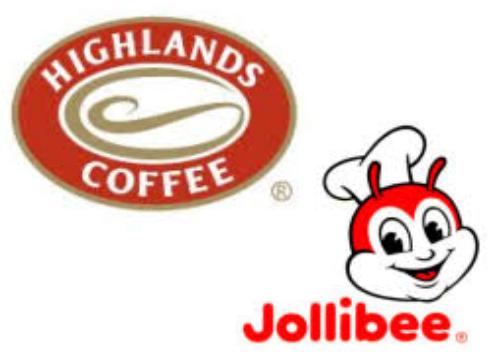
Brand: Highlands Coffee
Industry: Food